Thermoacoustic imaging

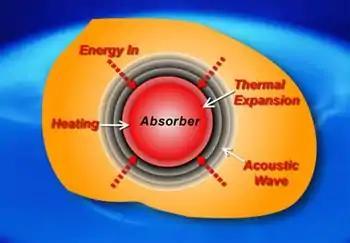
Fig. 3. Schematic illustration of thermoacoustic imaging.

When the tissue is irradiated with a pulse, the acoustic frequencies that characterize the acoustic wave span a range from zero to 1/(pulse width). E.g., a 1 microsecond pulse produces acoustic frequencies from zero to approximately 1 megahertz (MHz). Shorter pulses produce a wider range of acoustic frequencies. Frequencies greater than 1 MHz are referred to as "ultra"sonic, and are also associated with medical ultrasound applications.